Mr. Deity

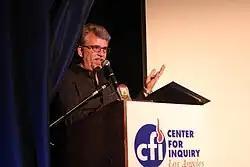
Brian Dalton accepts award from the IIG August 21, 2010

On August 21, 2010, Dalton was honored with an award recognizing his contributions with "Mr. Deity" in the skeptical field, from The IIG during its 10th Anniversary Gala.